When the Moon Forgot

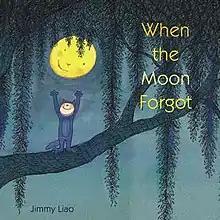

When the Moon Forgot (originally published in Taiwan as 月亮忘記了 ["The Moon Forgets"]) is a children's book originally written in Chinese by Jimmy Liao in 1999. It was later translated into English in 2009 and published by Little, Brown and Company.